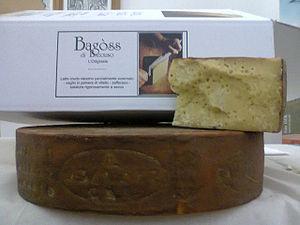
Bagolino est une commune italienne d'environ 3 900 habitants, située dans la province de Brescia, dans la région Lombardie, dans le nord de l'Italie. Ses habitants sont appelés les bagolinesi ou bagossi.
Le bagòss, parfois dénommé grana bresciano, est un fromage traditionnel à pâte jaune à base de lait de vache, produit dans le village de Bagolino en Lombardie.